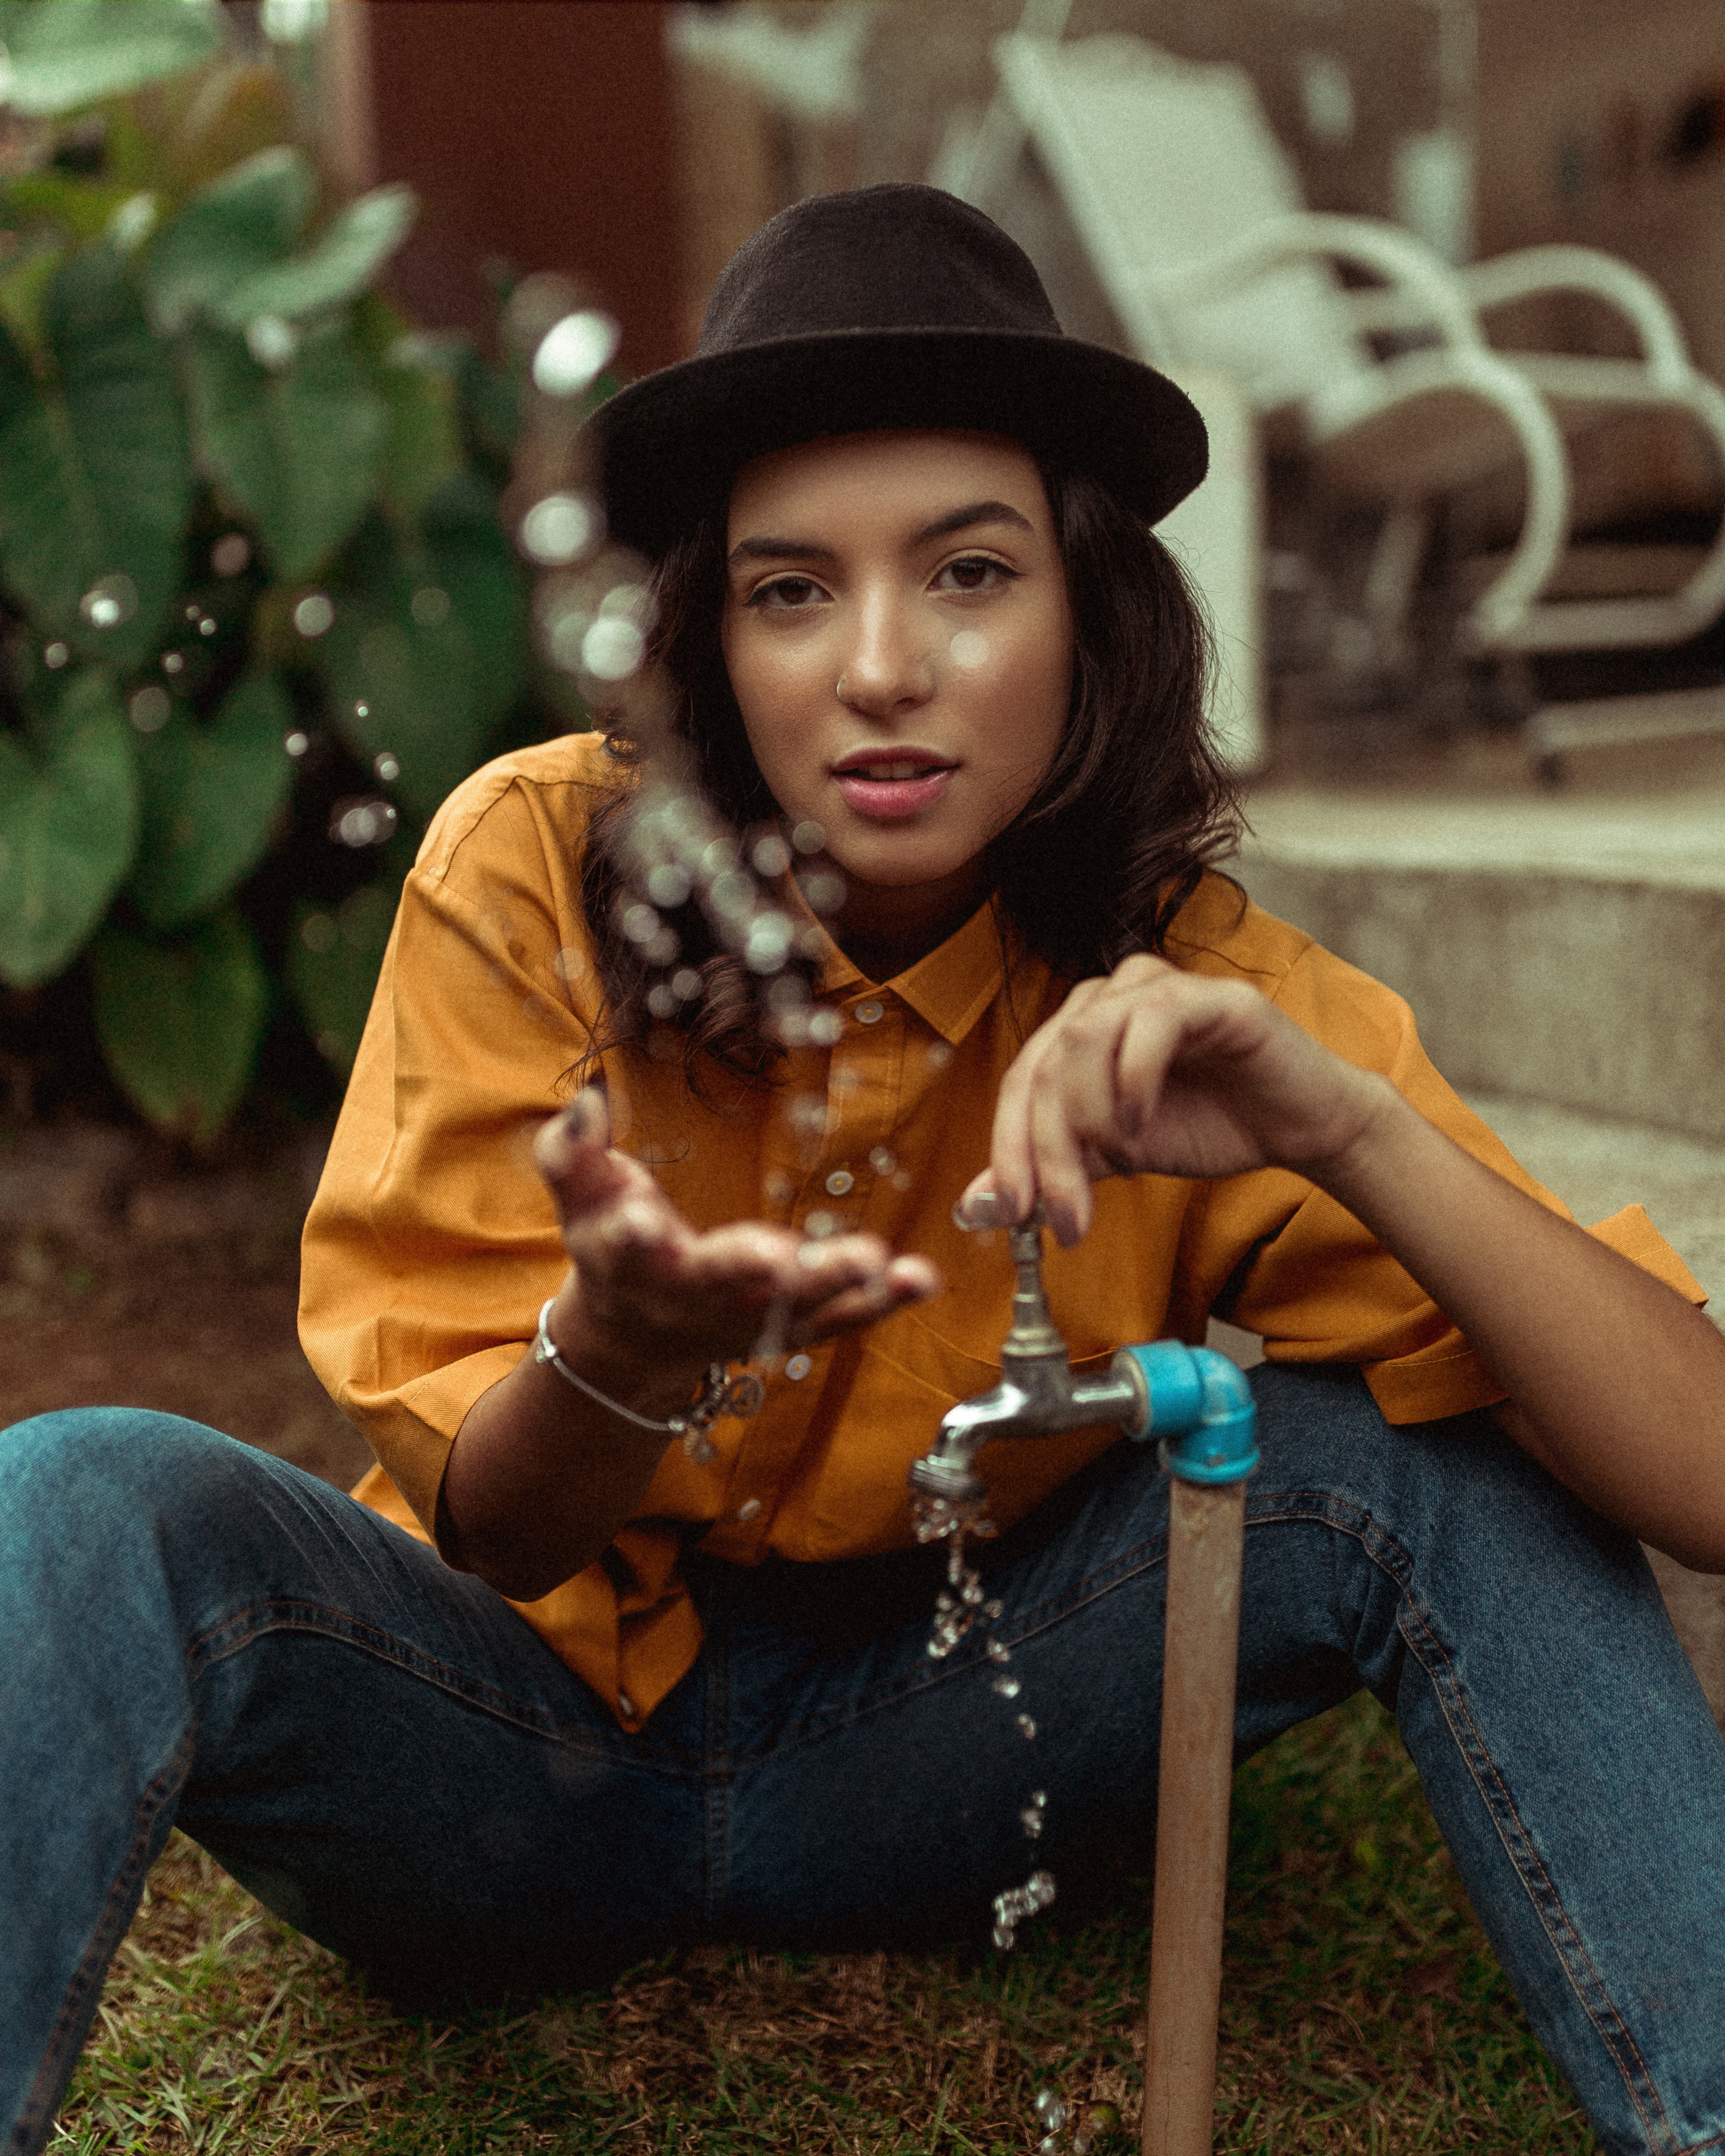
lady, beauty, sitting, photo shoot, lip, cool, photography, hat, headgear, fashion accessory, long hair, model, plant, street fashion, fedora, smile, fawn